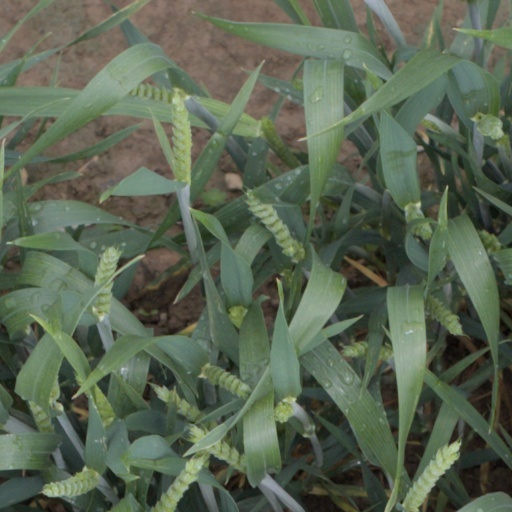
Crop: wheat